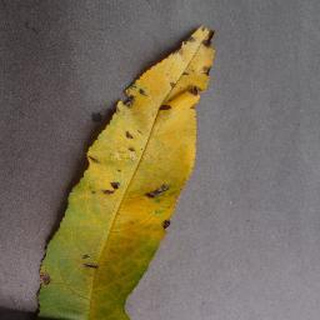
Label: peach_bacterial_spot